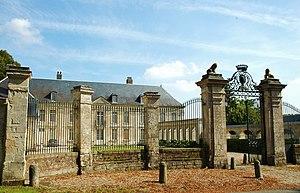
Raincheval est une commune française située dans le département de la Somme, en région Hauts-de-France.
Cet article recense les monuments historiques de la Somme, en France.